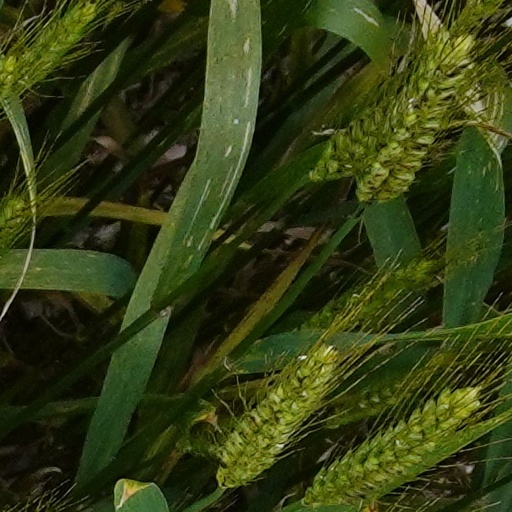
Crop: wheat